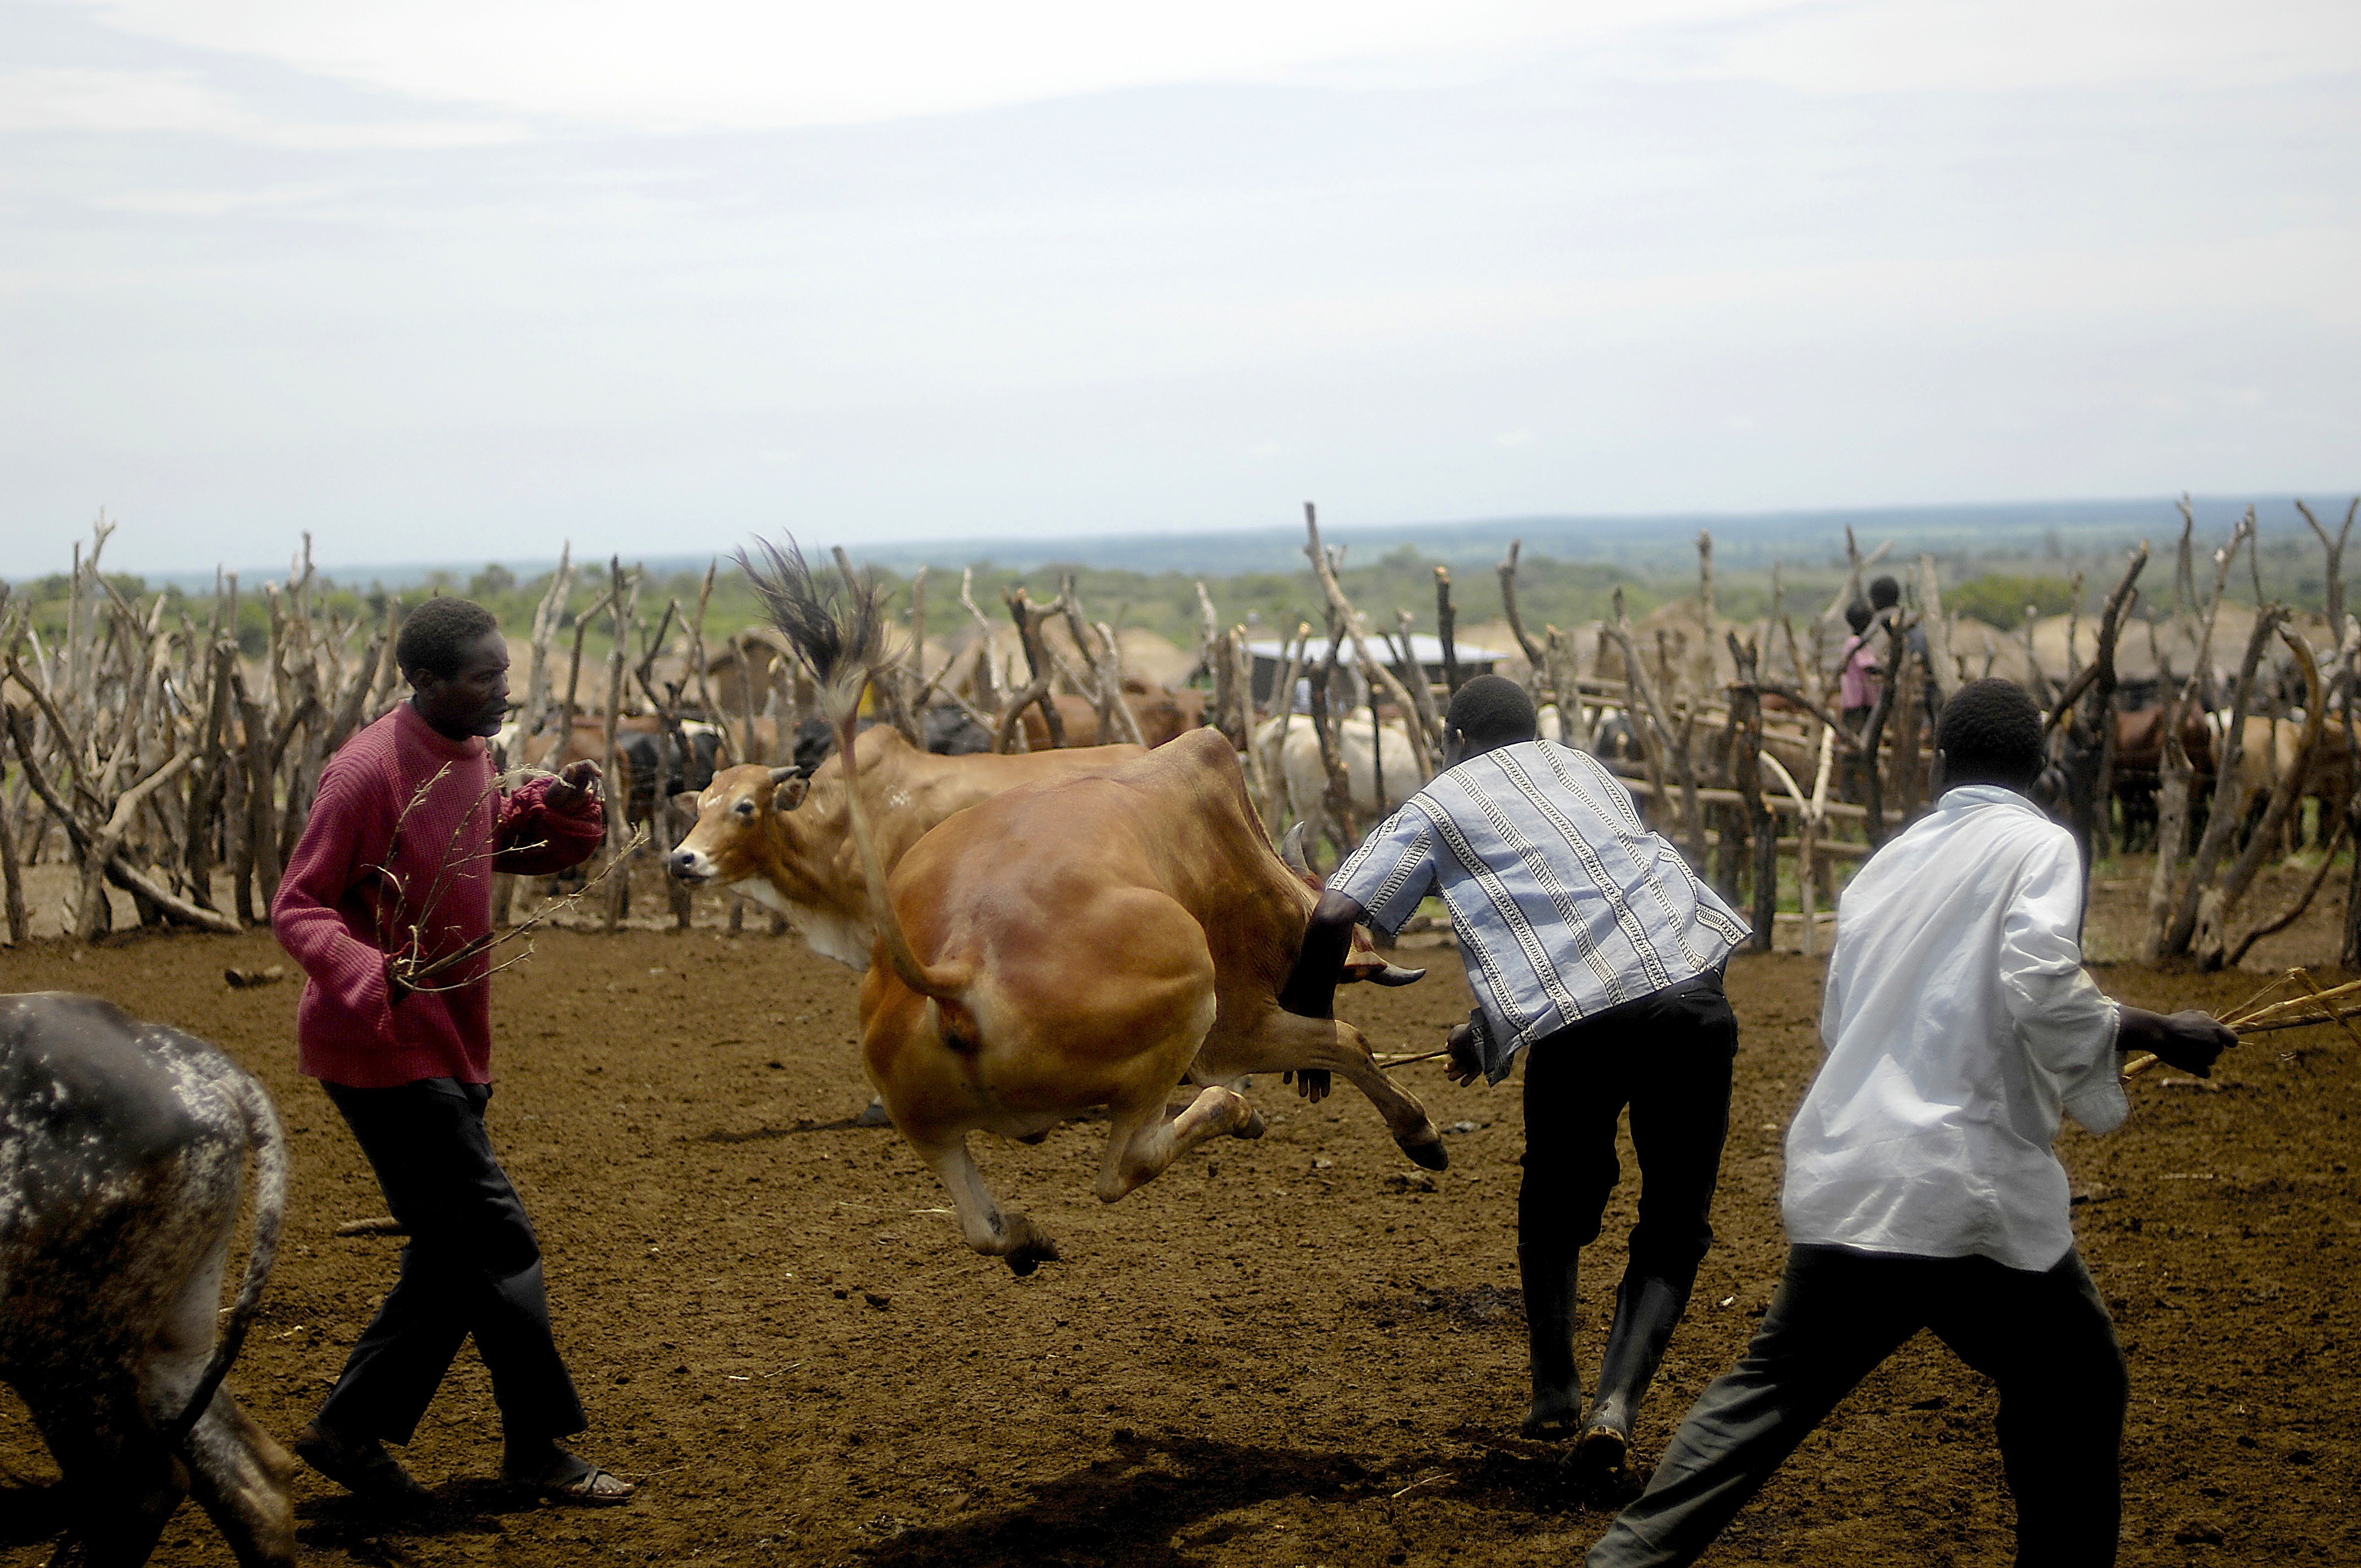
sky, farm, countryside, country, rural, cattle, herd, ranch, coral, bull, outside, men, clouds, chasing, uganda, pack animal, cattle like mammal, animal sports, te tugu